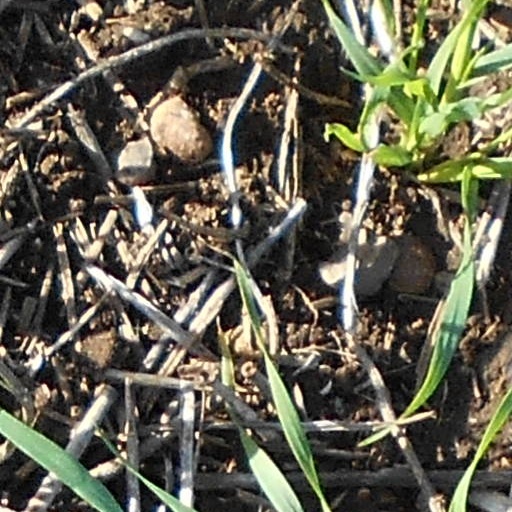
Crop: wheat